Arizona State Legislature

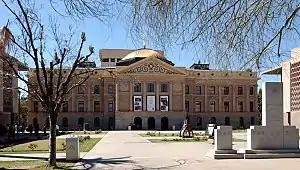
The Arizona State Capitol grounds in Phoenix

The Arizona State Legislature is the state legislature of the U.S. state of Arizona. It is a bicameral legislature that consists of a lower house, the House of Representatives, and an upper house, the Senate. Composed of 90 legislators, the state legislature meets in the Capitol Complex in the state capital of Phoenix. Created by the Arizona Constitution upon statehood in 1912, the Arizona State Legislature met biennially until 1950. Since then they meet annually.